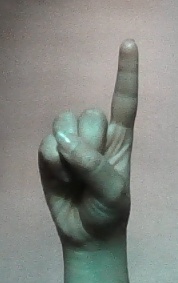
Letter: bb